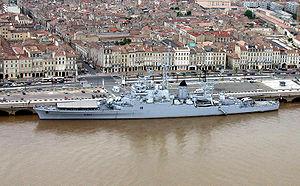
« Vive le Québec libre ! » est une phrase prononcée en 1967 par Charles de Gaulle, alors président de la République française, en visite officielle au Québec, à la fin d'un discours public à Montréal le 24 juillet. Ce discours déclencha une grave crise politique entre le Canada et la France.
Le Colbert, portant le nom du ministre de la Marine de Louis XIV Jean-Baptiste Colbert, était un croiseur de la Marine nationale française entre 1956 et 1991. Converti de 1993 à 2007 en navire musée à flot à Bordeaux, en attente de déconstruction il est amarré près de Brest, sur coffre au Cimetière des navires de Landévennec de 2007 à 2016, il fut démantelé à Bassens, près de Bordeaux entre 2016 et 2018.
Article principal : Navire musée